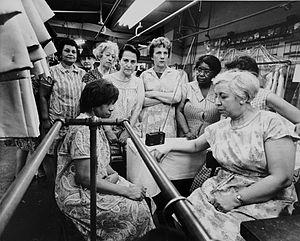
Travailleurs de la confection à la boutique Abe Schrader, écoutant le service funèbre pour Martin Luther King, Jr. sur une radio portative. Le 8 avril 1968